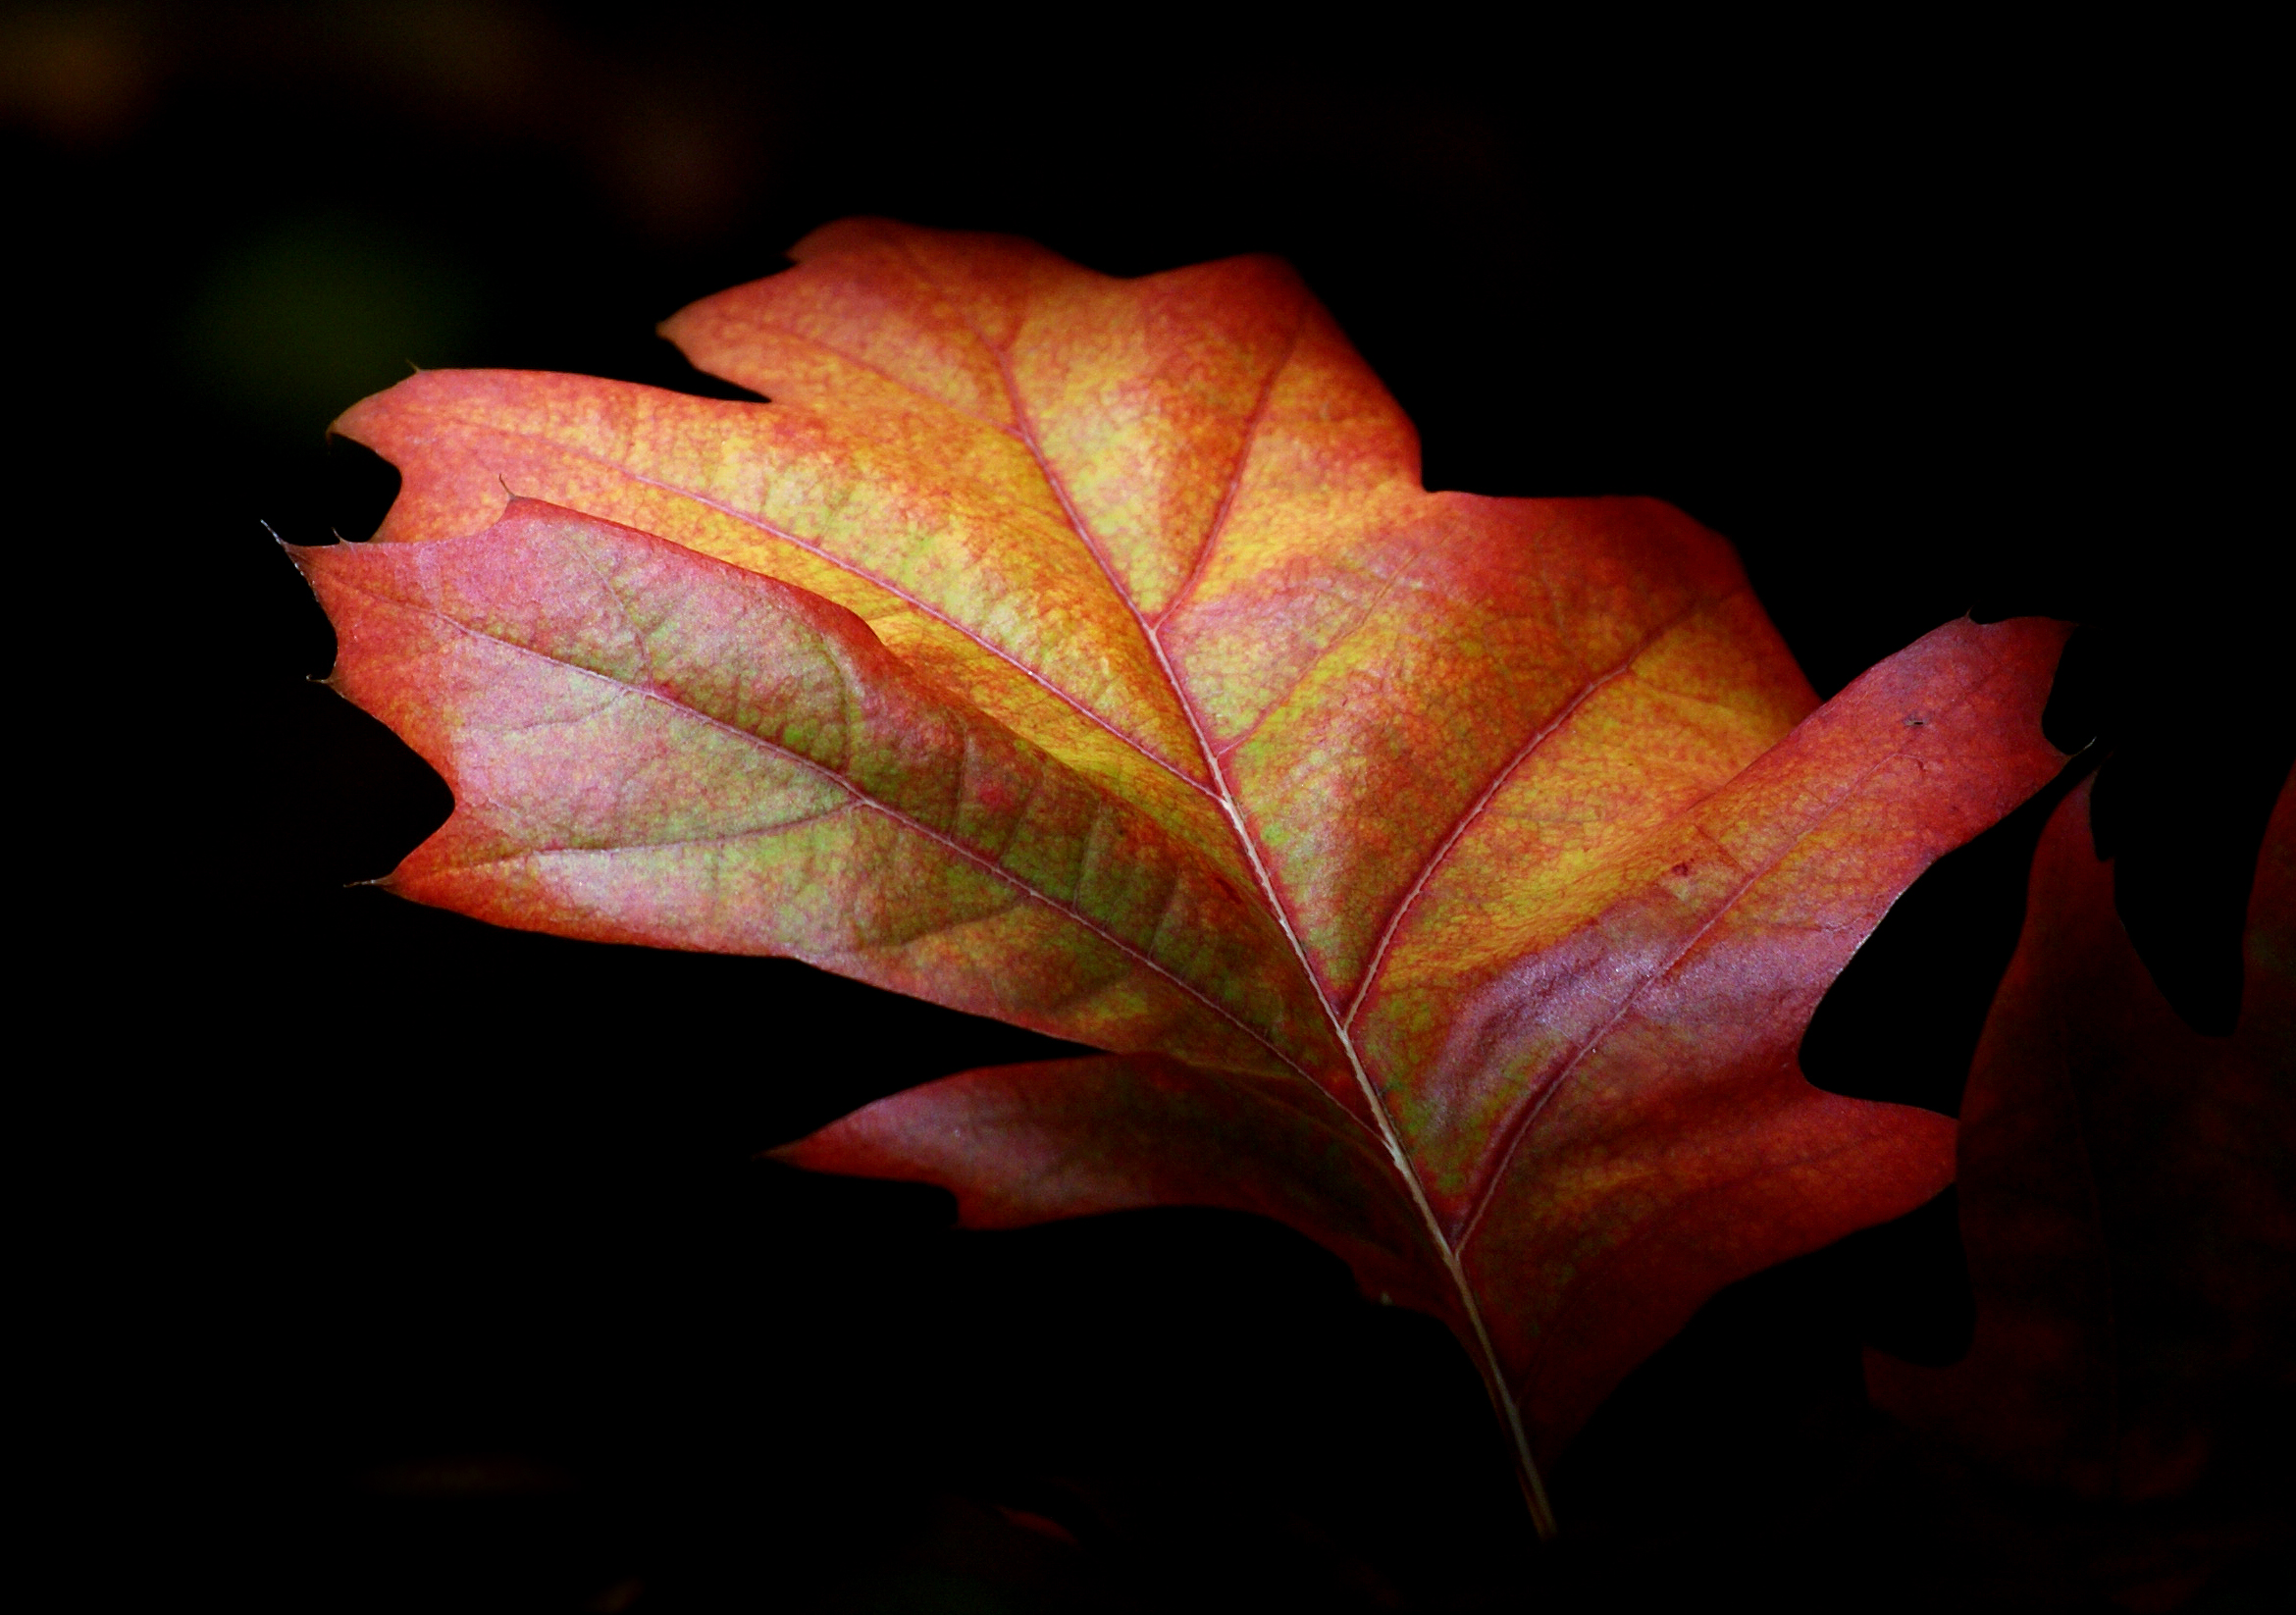
tree, branch, plant, leaf, flower, petal, red, color, autumn, flora, season, maple tree, maple leaf, close up, fallcolors, autumnleaves, colouredfoligeorange, macro photography, flowering plant, plant stem, woody plant, land plant